Anett Kontaveit

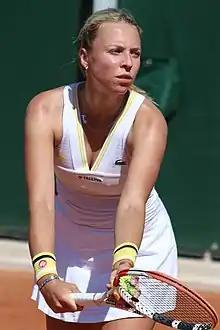
Kontaveit at the 2021 French Open

Kontaveit started the new season at the WTA 500 event in Abu Dhabi as the tenth seed, losing to Veronika Kudermetova in straight sets.